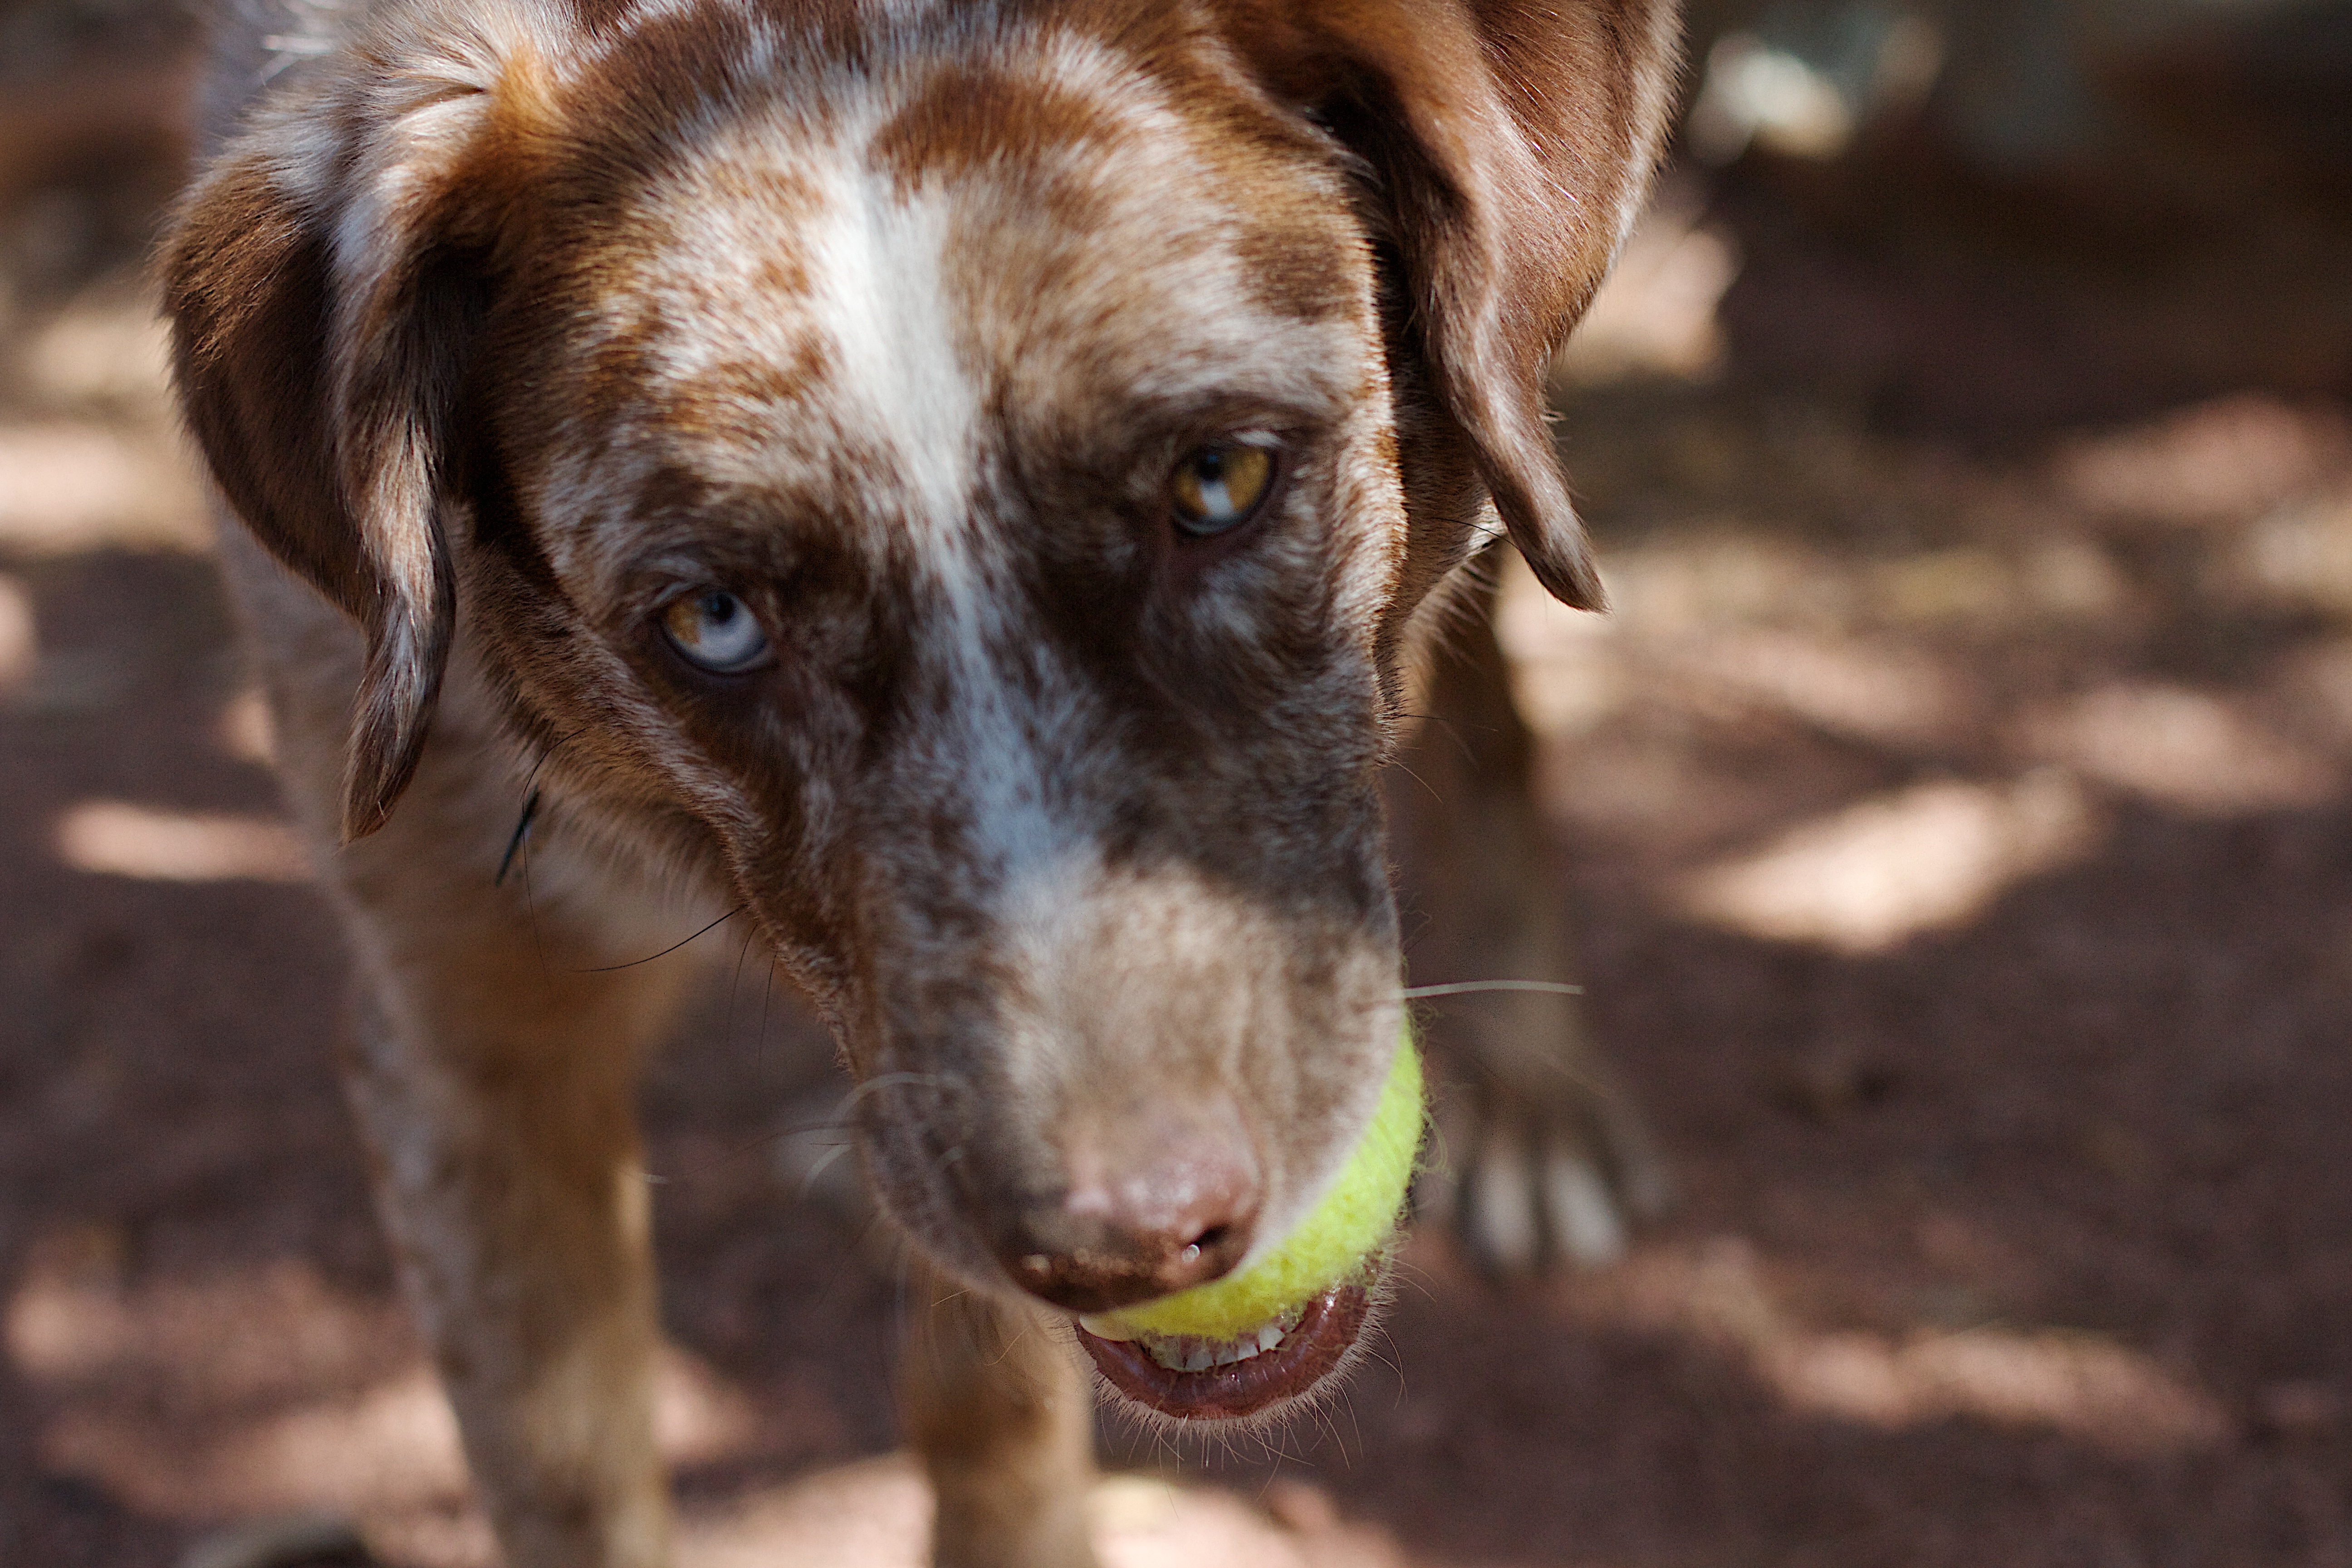
puppy, dog, mammal, vertebrate, felix, dog breed, street dog, dog like mammal, louisiana catahoula leopard dog, lurcher